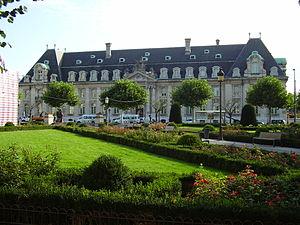
ArcelorMittal est un groupe sidérurgique mondial. Son siège social est installé à Luxembourg. Il est le plus important producteur d'acier au monde, avec 96,42 millions de tonnes produites en 2018. Il est classé 156ᵉ dans le classement 2016 Fortune Global 500 des plus grandes sociétés du monde.